Hijazi script

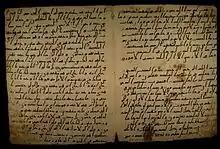
Codex Ṣanʿāʾ: An early Qur'anic manuscript in Hijazi script (8th century AD).

Hijazi script is the collective name for several early Arabic scripts that developed in the Hejaz (the northwest of the Arabian Peninsula), a region that includes the cities of Mecca and Medina. This type of script was already in use at the time of the emergence of Islam. A calligraphic Hijazi script is called a Ma'il script; these are found in a number of the earliest Qur'anic manuscripts. The two terms are often used interchangeably.